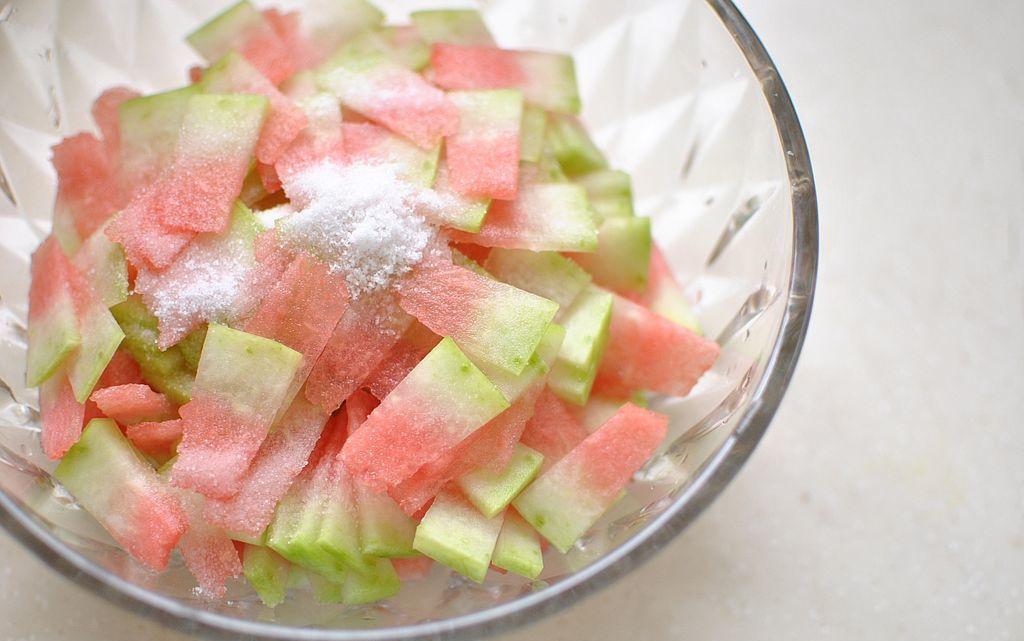
Label: trash